Bay Islands Department

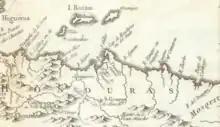
18th-century map of the Bay Islands

The events which followed, so far as they concern these islands, are thus narrated by the Bishop Pelaez: "On the 24th of September 1781, advices reached Truxillo, which were immediately communicated to the government at Comayagua, that certain Negroes and others, to the number of about 300 men, had constructed three forts at the entrance of the principal port of the island of Roatan, armed with 50 guns, and that three armed. Vessels cruised in the neighborhood, the object of the whole being to intercept the ships plying between the kingdom of Guatemala and Cuba. It was reported that these freebooters had 3000 barrels of provisions for their support, and that their object in holding the port was to make it a refuge for their vessels, which were no longer allowed to go-to Jamaica… When this information reached Guatemala, Viceroy Galvez, "made arrangements to expel the intruders."